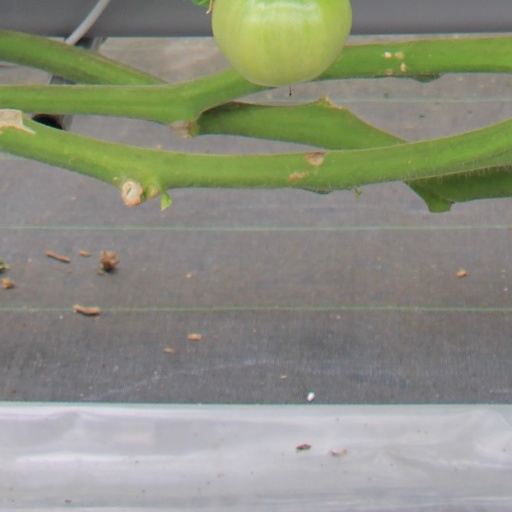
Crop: tomato